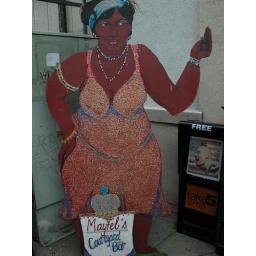
Fantastic sign indicating an outside bar in downtown Asheville.